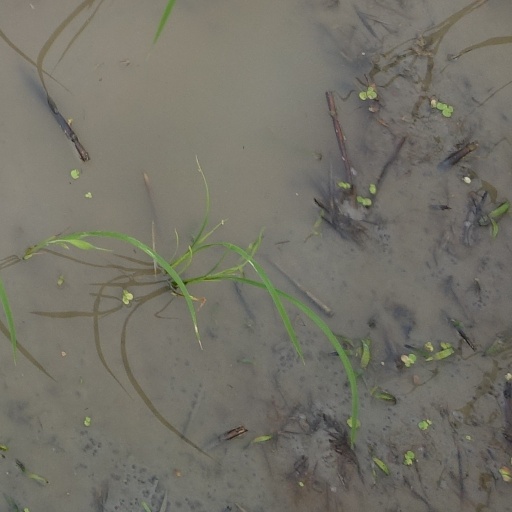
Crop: rice